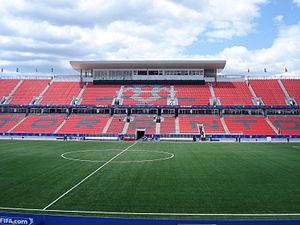
Le Major League Soccer 2009 est la 14ᵉ saison de la Major League Soccer, le championnat professionnel de football d'Amérique du Nord.
La Major League Soccer 2008 est la 13ᵉ saison de la Major League Soccer, le championnat professionnel de football d'Amérique du Nord.
La Major League Soccer 2007 est la douzième édition de la compétition mettant aux prises les meilleures franchises de soccer aux États-Unis et du Canada.